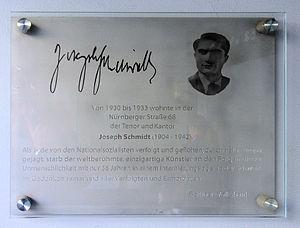
Joseph Schmidt, né le 4 mars 1904 à Davideni dans le district de Storojynets en Bucovine et mort en Suisse le 16 novembre 1942 à Girenbad, est un ténor lyrique autrichien et roumain.